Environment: real
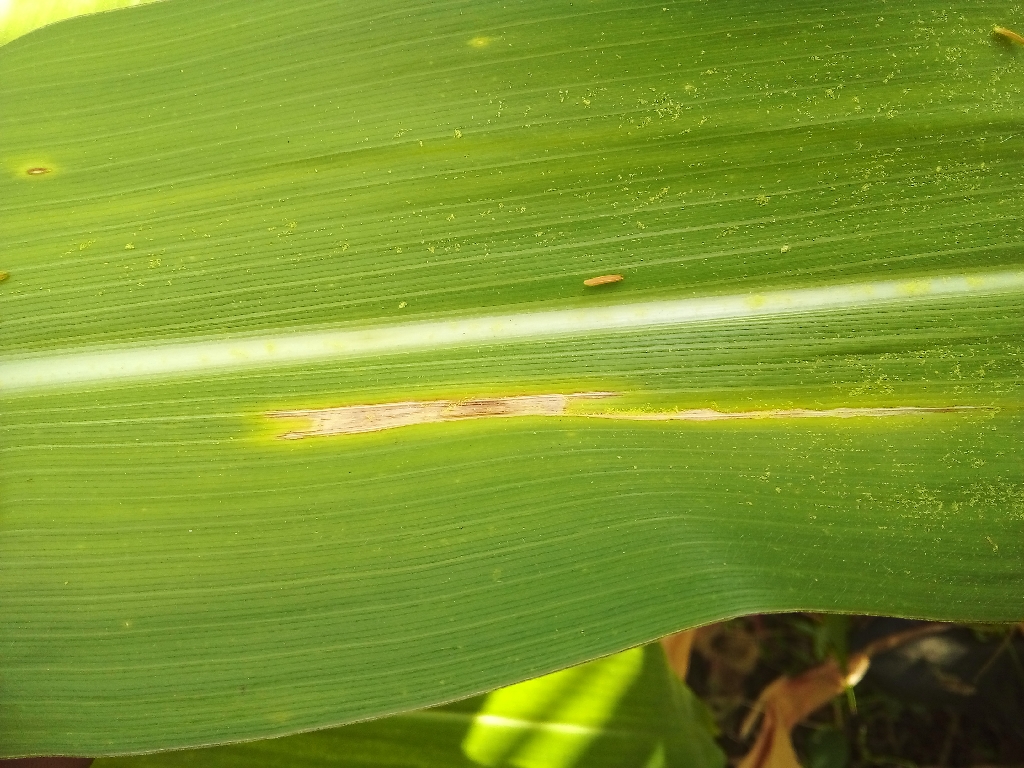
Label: northern_corn_leaf_blight